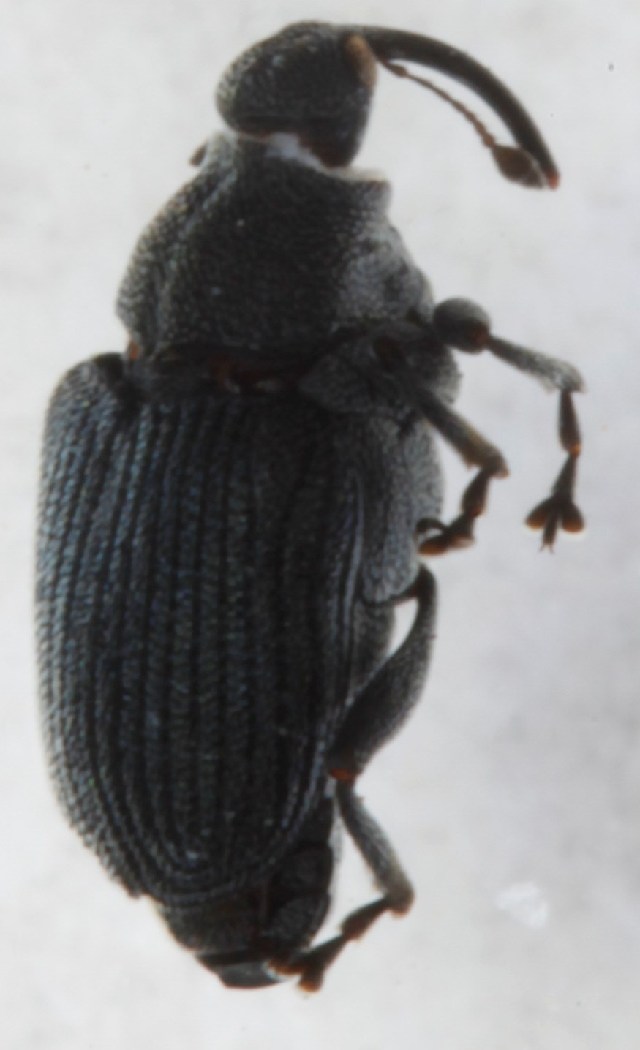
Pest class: Cabbage_seedpod_weevil